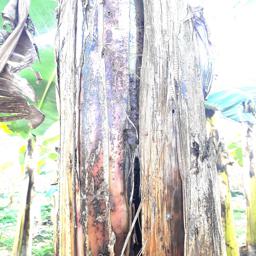
Label: PSEUDOSTEM WEEVIL